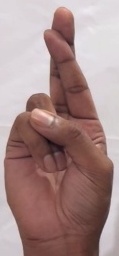
ASL sign: R